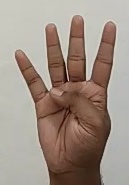
ASL sign: 4